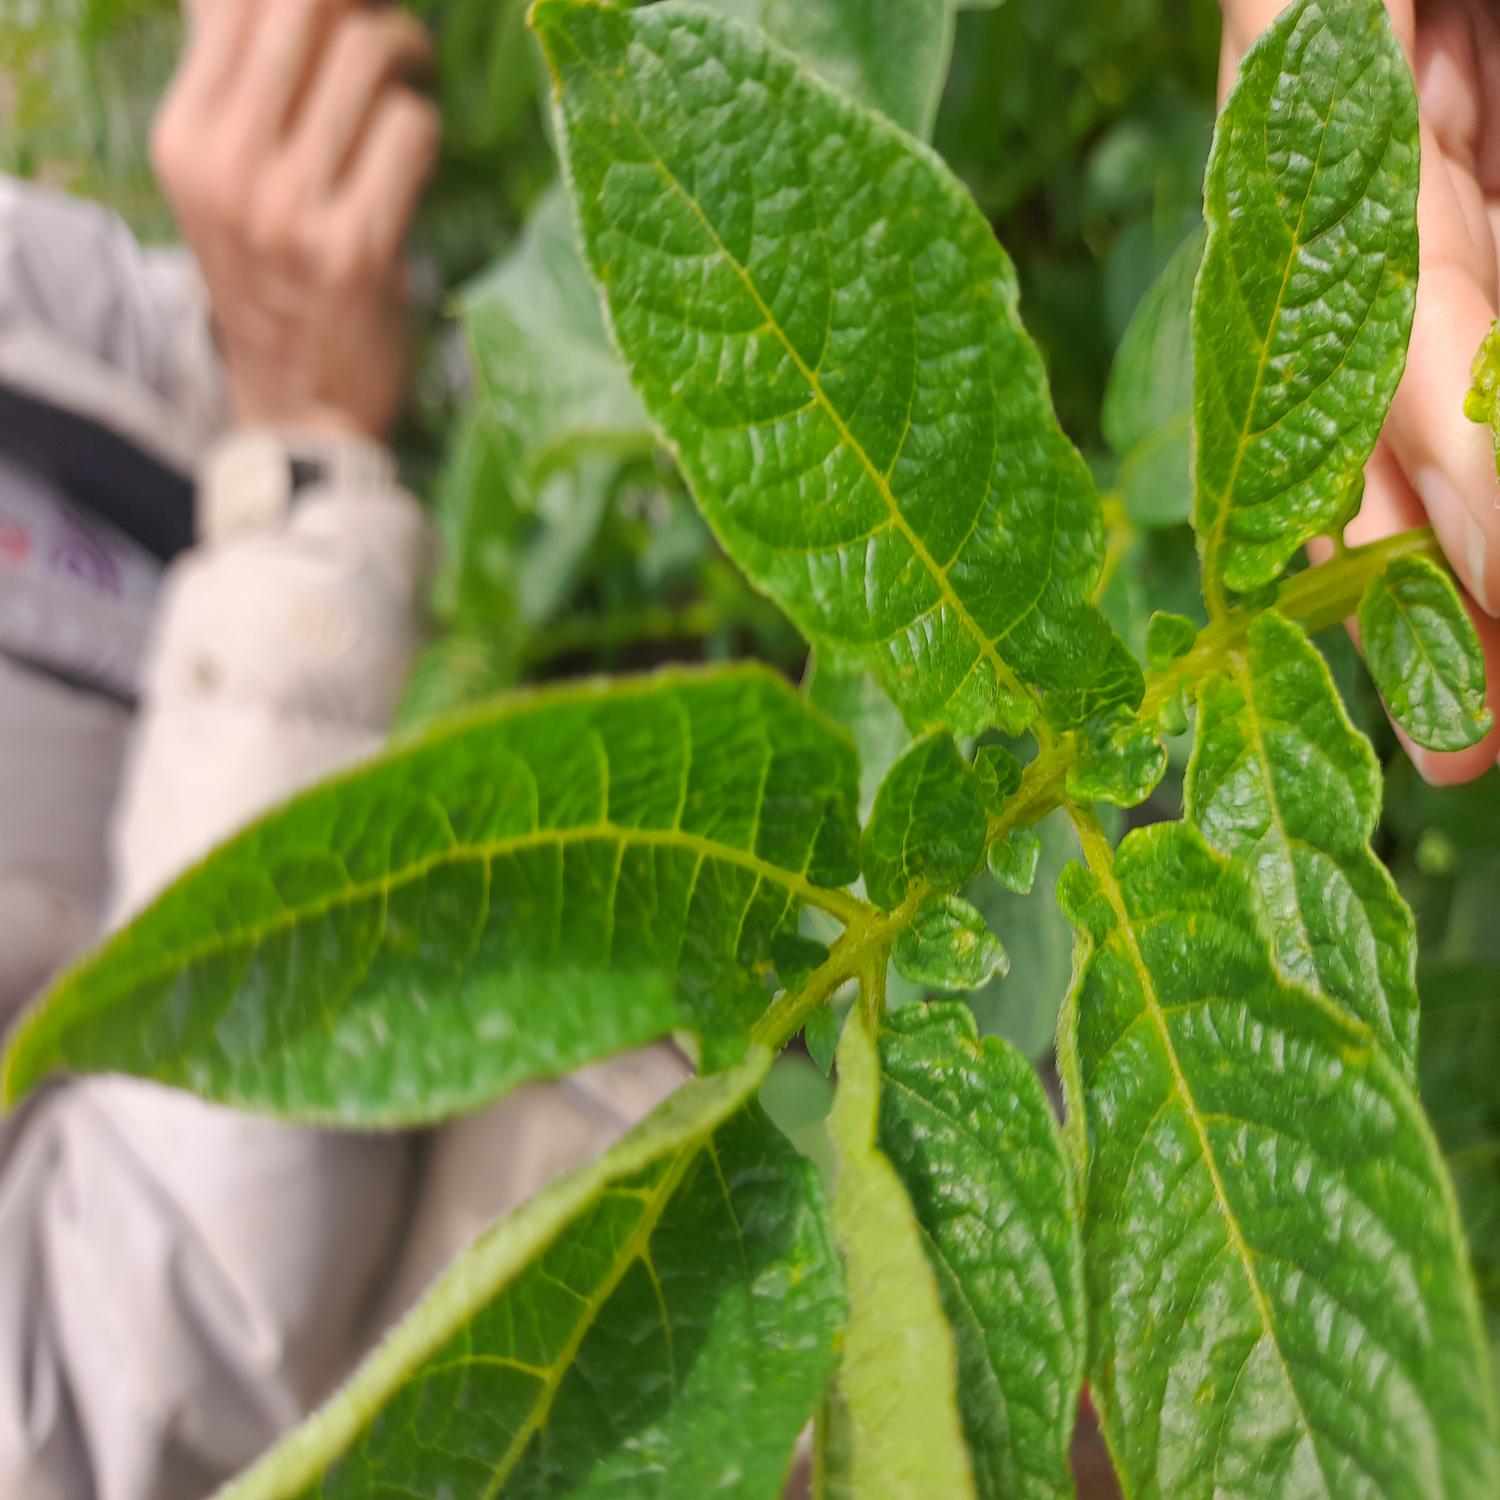
Label: Virus